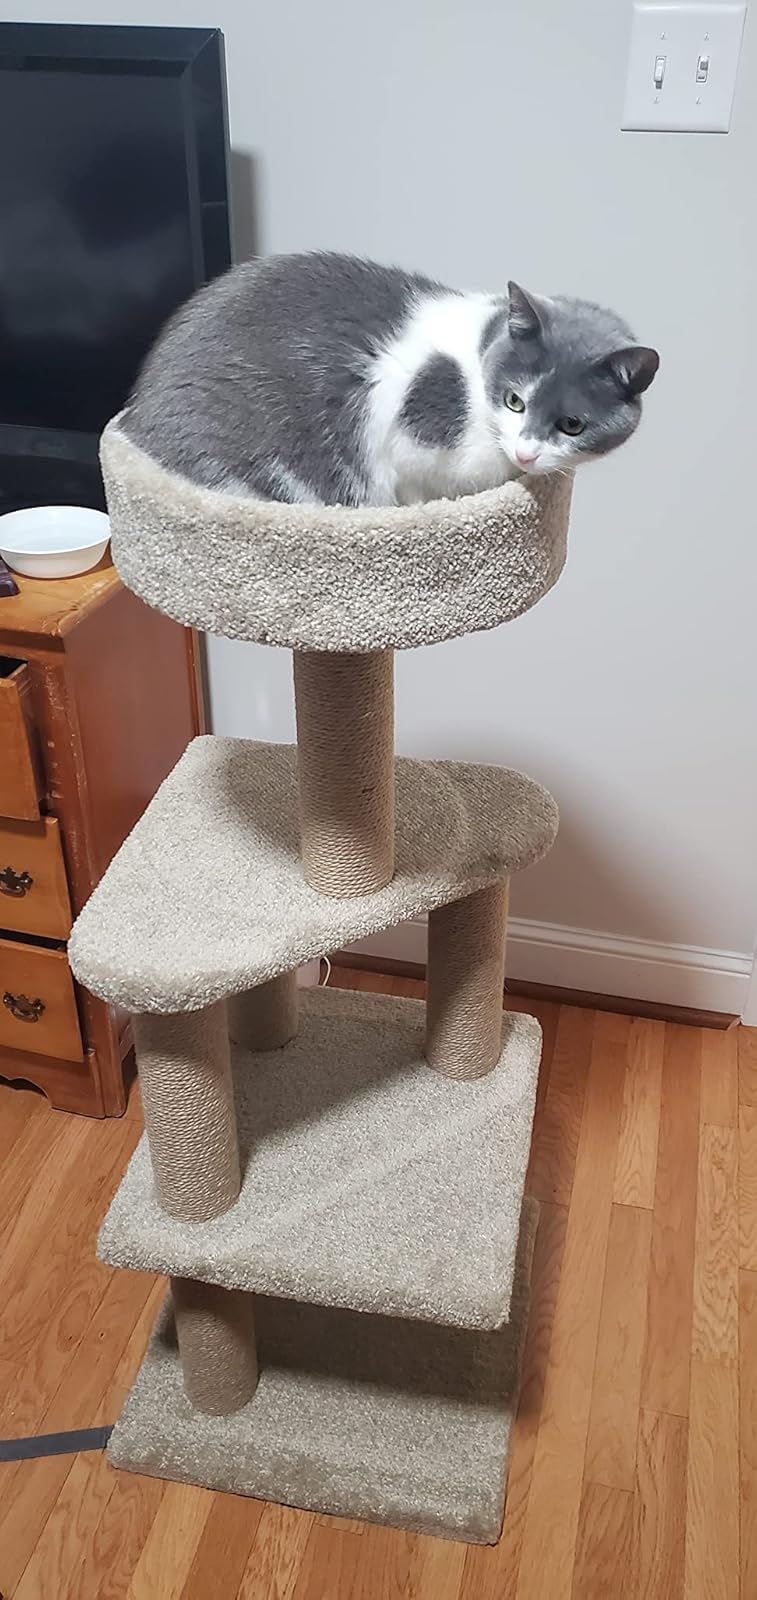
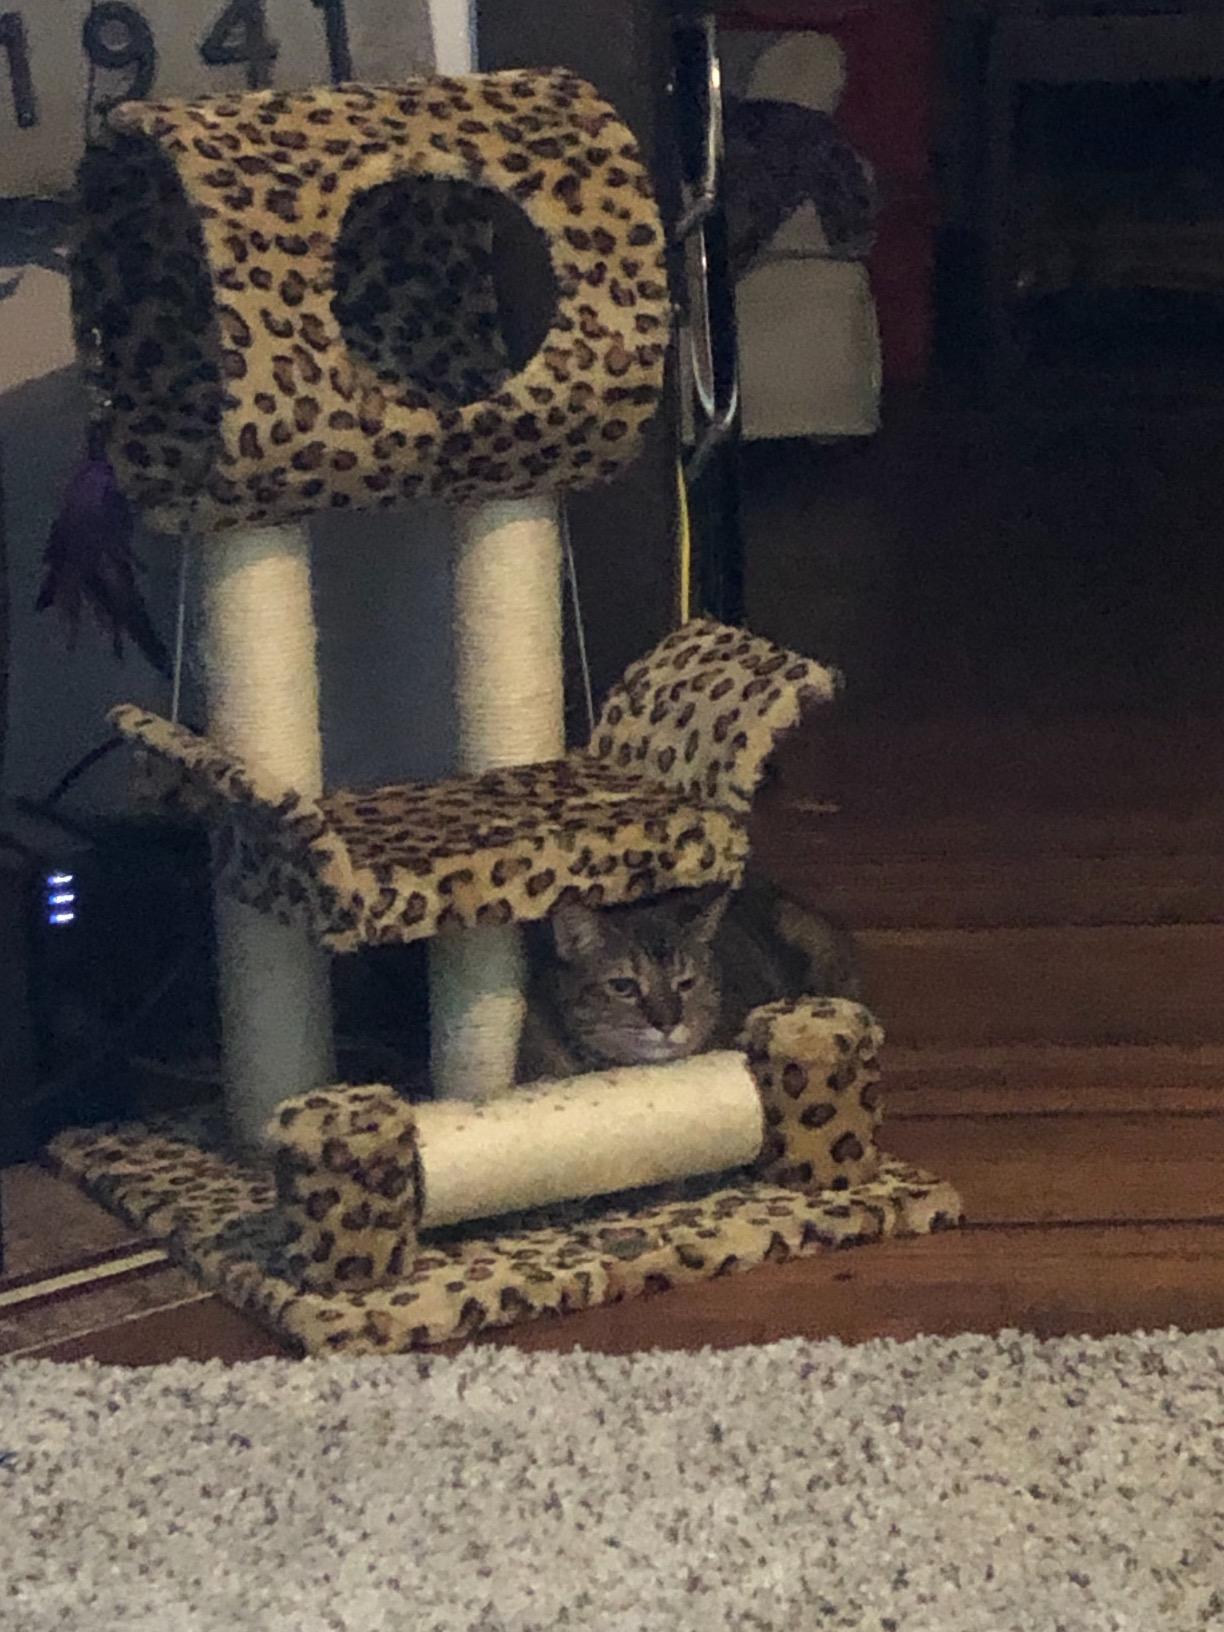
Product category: items_cat tree
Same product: no